Ignacy Posadzy

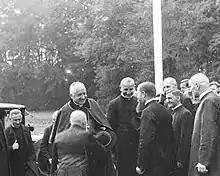
Posadzy walking with Cardinal Hlond during the Cardinal's visit to Potulice.

The spiritual dynamism and apostolic enthusiasm present in the quiet of Potulice were caused by the zeal of Posadzy. Posadzy followed the directives given to him by Hlond. Posadzy also sought the help and advise of the nearby Pallottine priests in Suchary, as well as the number of priests like Aleksander Żychliński.